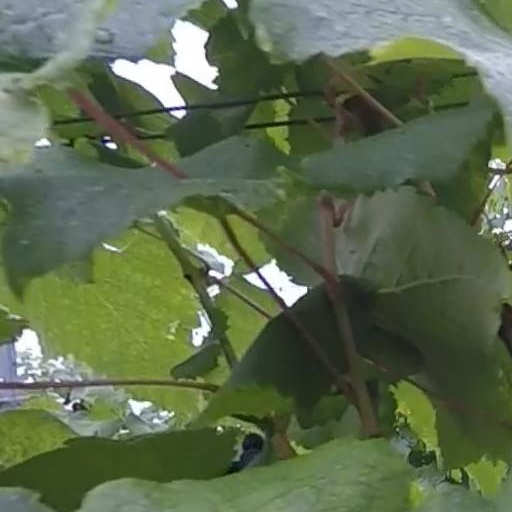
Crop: grape